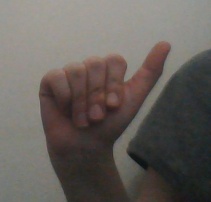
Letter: dhad